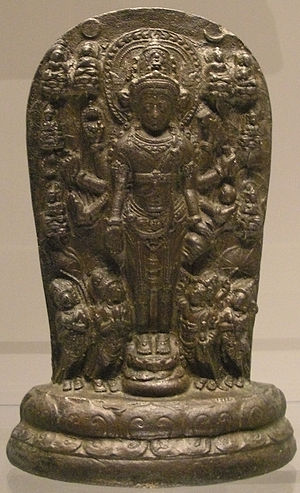
Singhasari / Konflikt med mongolerne
En "mandala" af Amoghapāśa fra Singhasari-perioden.
Singhasari var et javanesisk hinduistisk og buddhistisk rige beliggende på det østlige Java mellem 1222 og 1292. Riget efterfulgte Kongeriget Kediri som det dominerende rige i det østlige Java. Kongerigets navn afspejles i Singosari distriktet i Malang regentskabet, der ligger flere kilometer nord for Malang by.